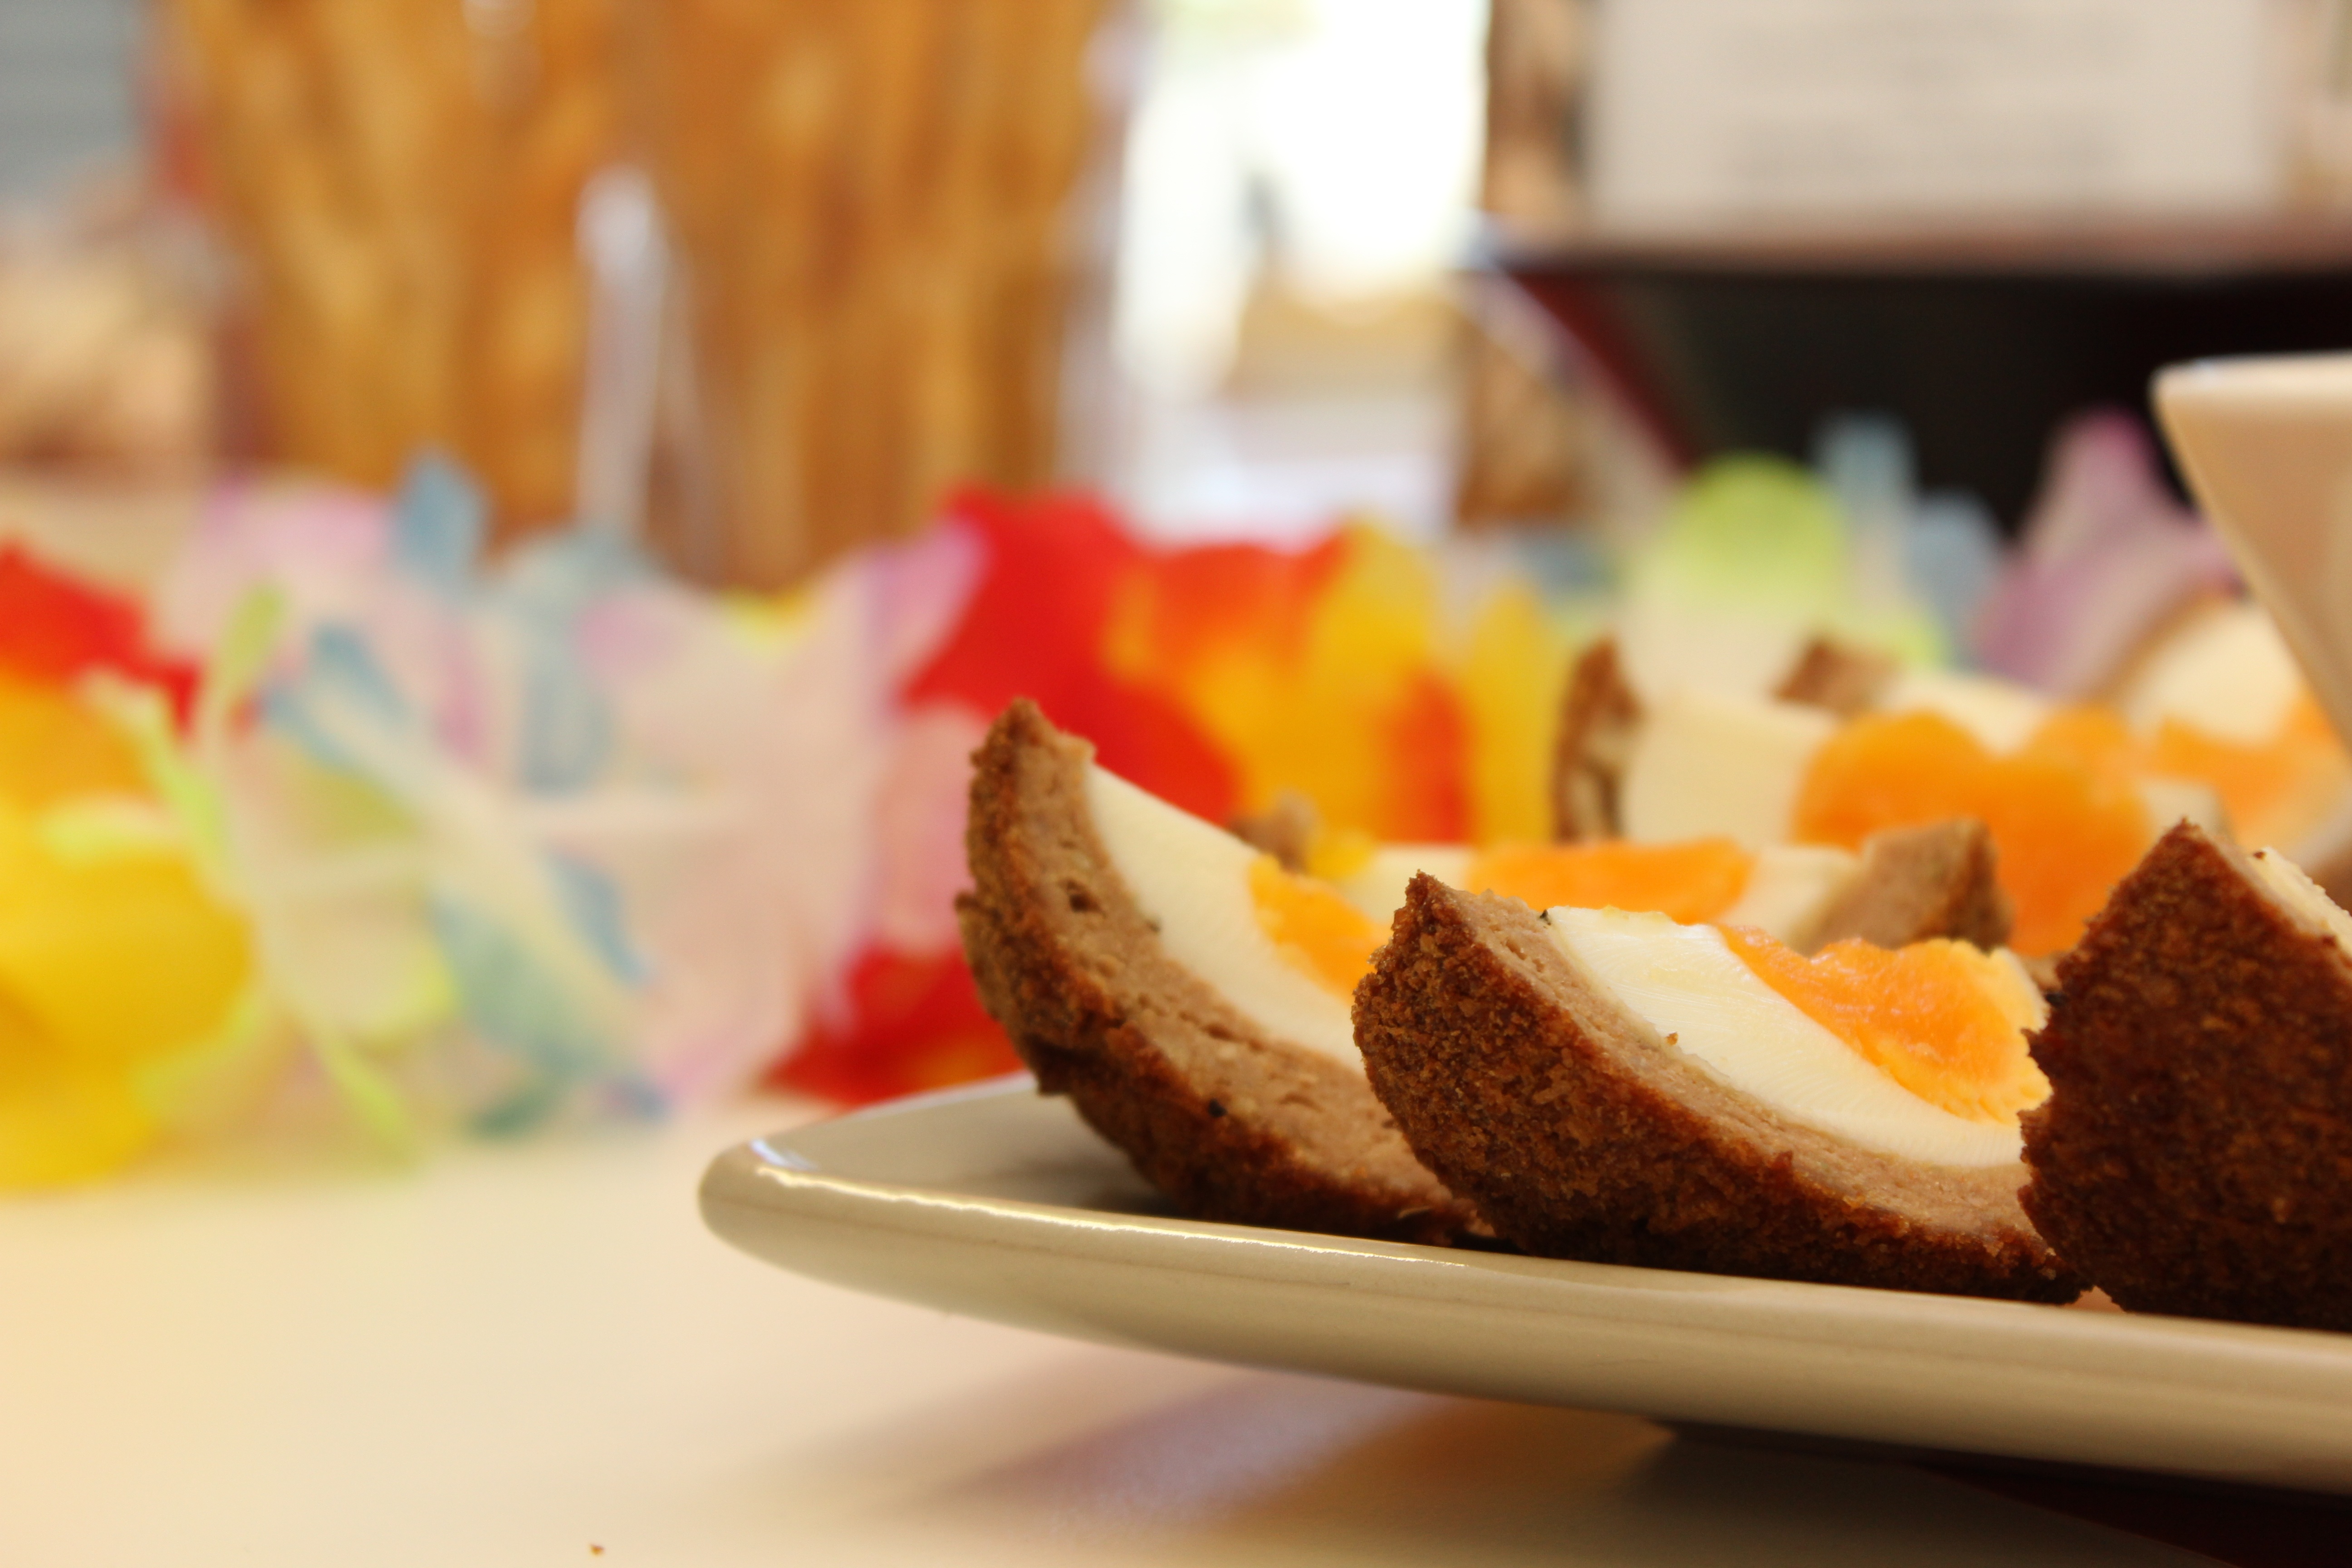
table, dish, meal, food, produce, colourful, colorful, breakfast, baking, dessert, lunch, savory, delicious, cooked, dinner, scotch egg, sweetness, brunch, savoury, scotch eggs